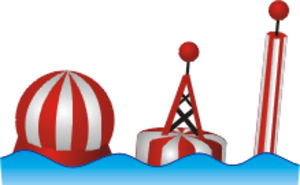
Sømærke / Sømærker i IALA system A / Øvrige mærker
Sømærker er mærker eller symboler, som er opsat til at vejlede skibsfarten. De kan være fast opsat på land eller ved rev, eller de kan være udlagt som flydende bøjer. Historisk har sømærker haft mange udformninger, men i dag er afmærkningen internationalt standardiseret. Reglerne om afmærkning i Danmark udgives af Farvandsvæsenet i publikationen Afmærkning af danske farvande.